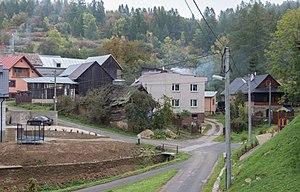
Hradisko est un village de Slovaquie situé dans la région de Prešov.